Gap junction modulation

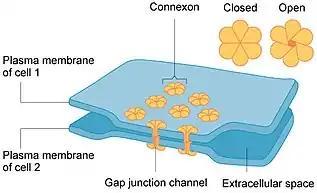
Structure and location of gap junctions on cellular membranes.

Gap junction modulation describes the functional manipulation of gap junctions, specialized channels that allow direct electrical and chemical communication between cells without exporting material from the cytoplasm. Gap junctions play an important regulatory role in various physiological processes including signal propagation in cardiac muscles and tissue homeostasis of the liver. Modulation is required, since gap junctions must respond to their environment, whether through an increased expression or permeability. Impaired or altered modulation can have significant health implications and are associated with the pathogenesis of the liver, heart and intestines.